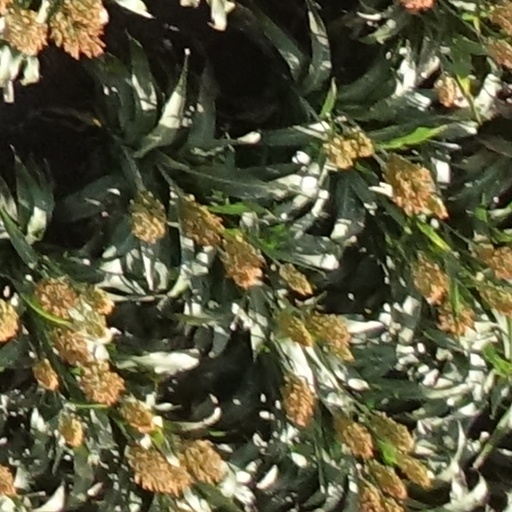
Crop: sorghum